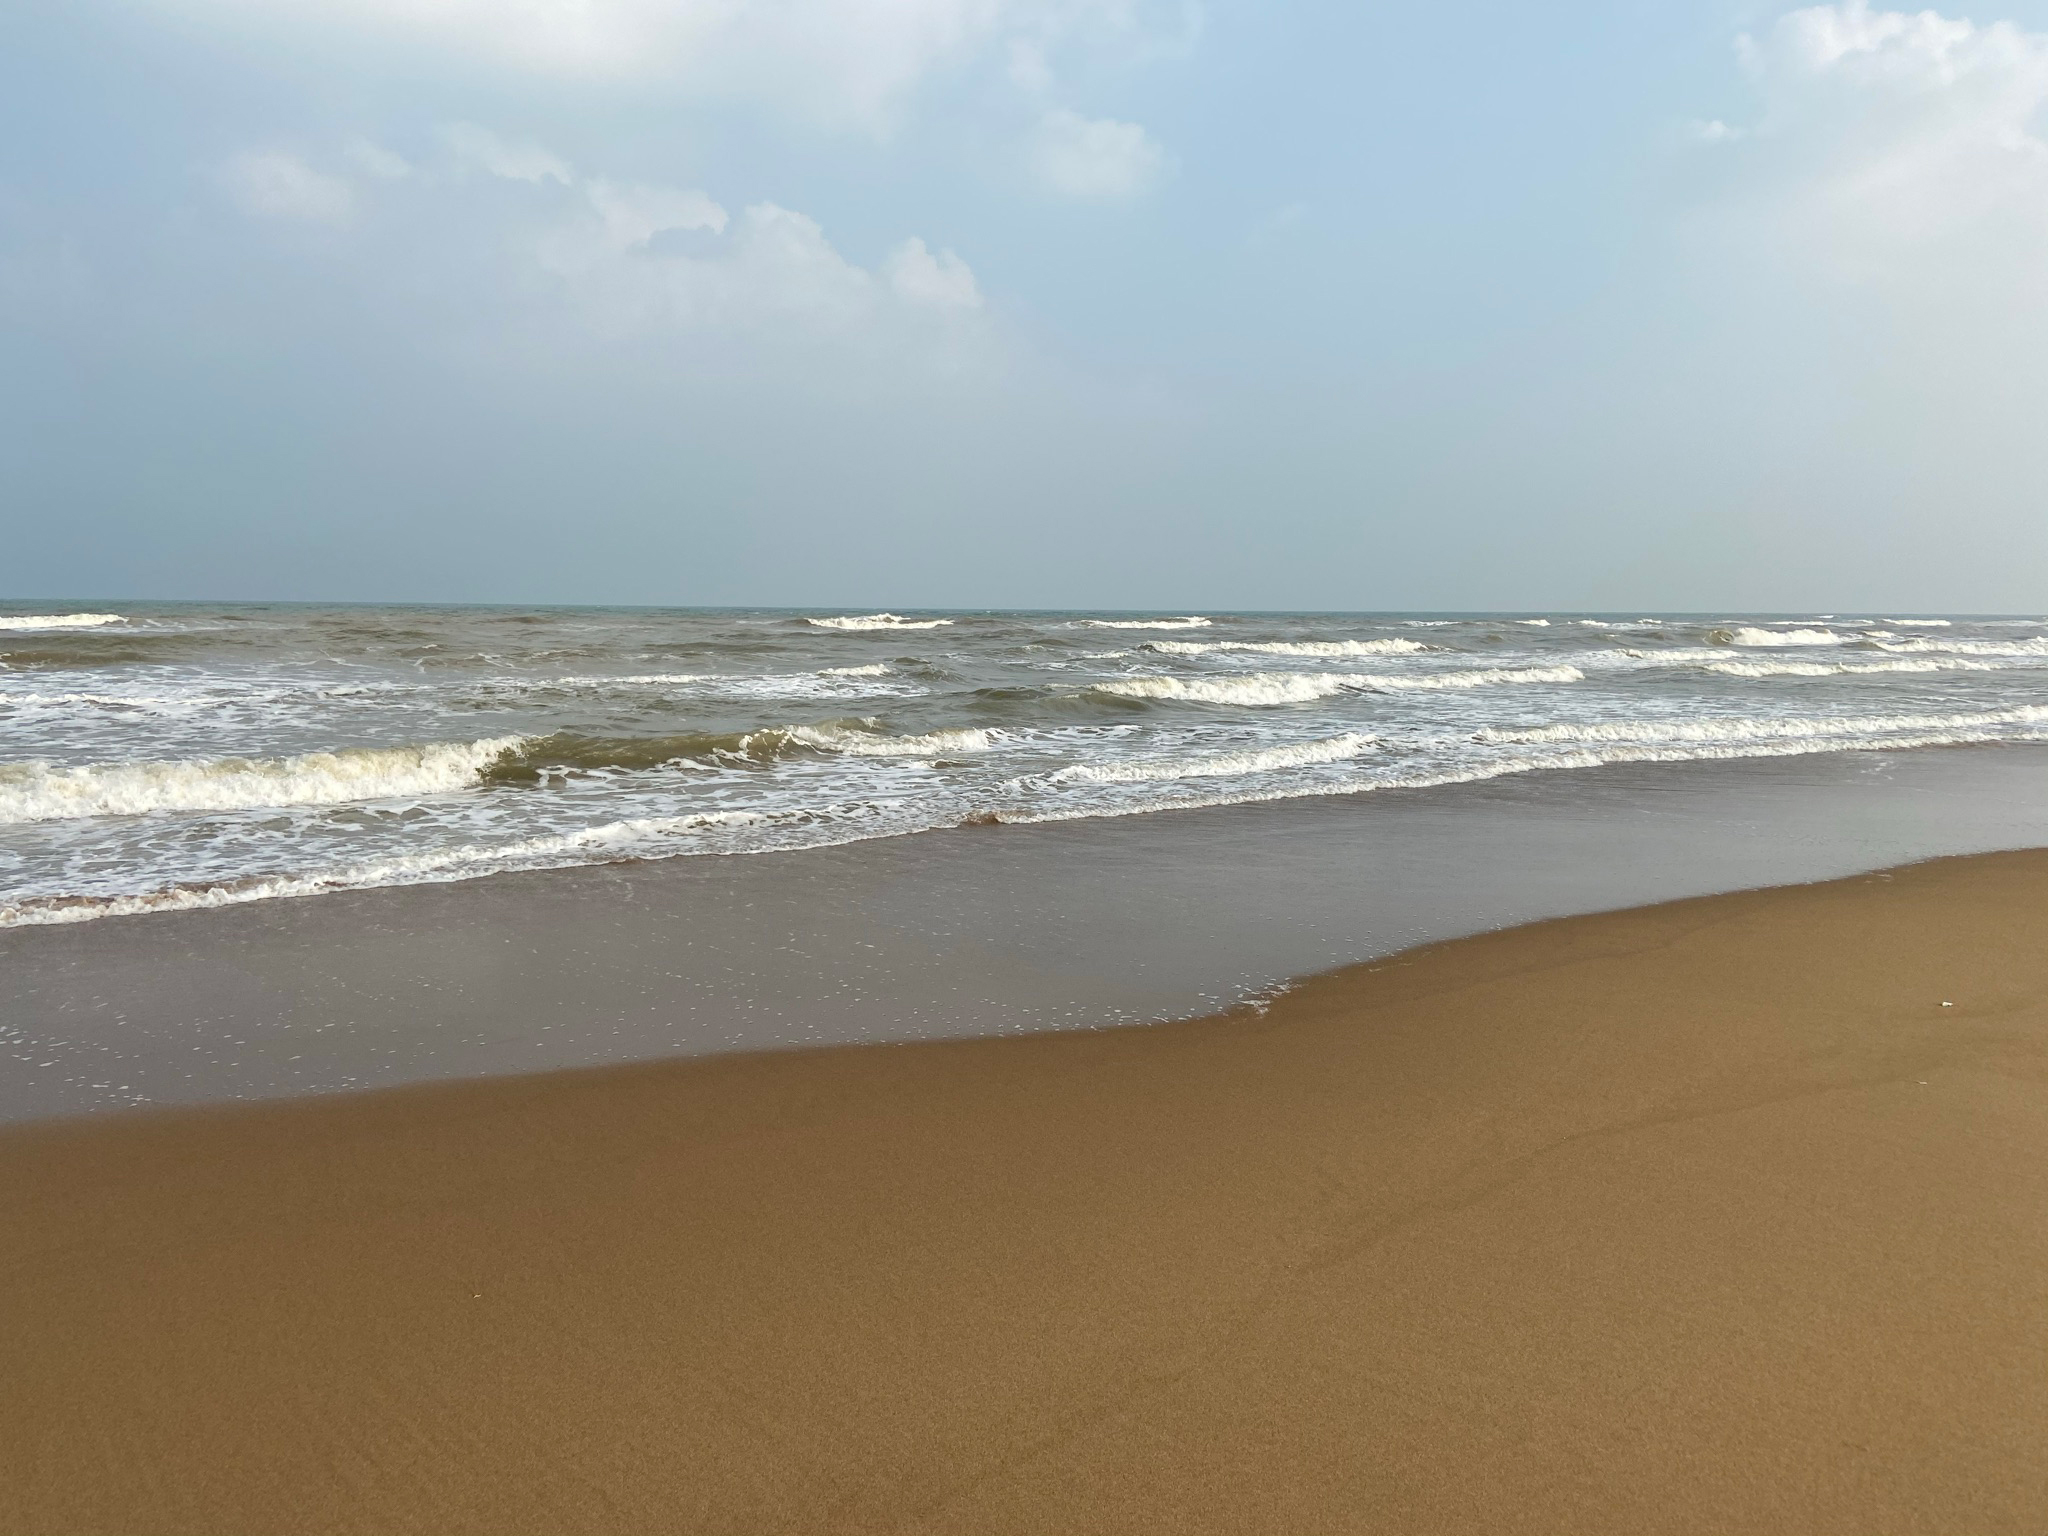
sea water, beautiful, beautiful beach, beach view, water, sand, water flow, flow, background, sand color, cloud, cloud view, fluid, daytime, natural environment, coastal and oceanic landforms, landscape, atmosphere, shore, horizon, ocean, coast, liquid, wind, beach, sea, wave, wind wave, calm, tide, bay, shoal, singing sand, tropics, meteorological phenomenon, aeolian landform